Doris Kunstmann

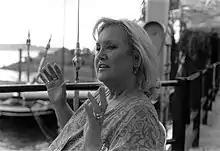
Kunstmann in 2008

Doris Kunstmann (born 22 October 1941) is a German actress. She has appeared in more than one hundred films since 1963.